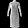
Label: Dress